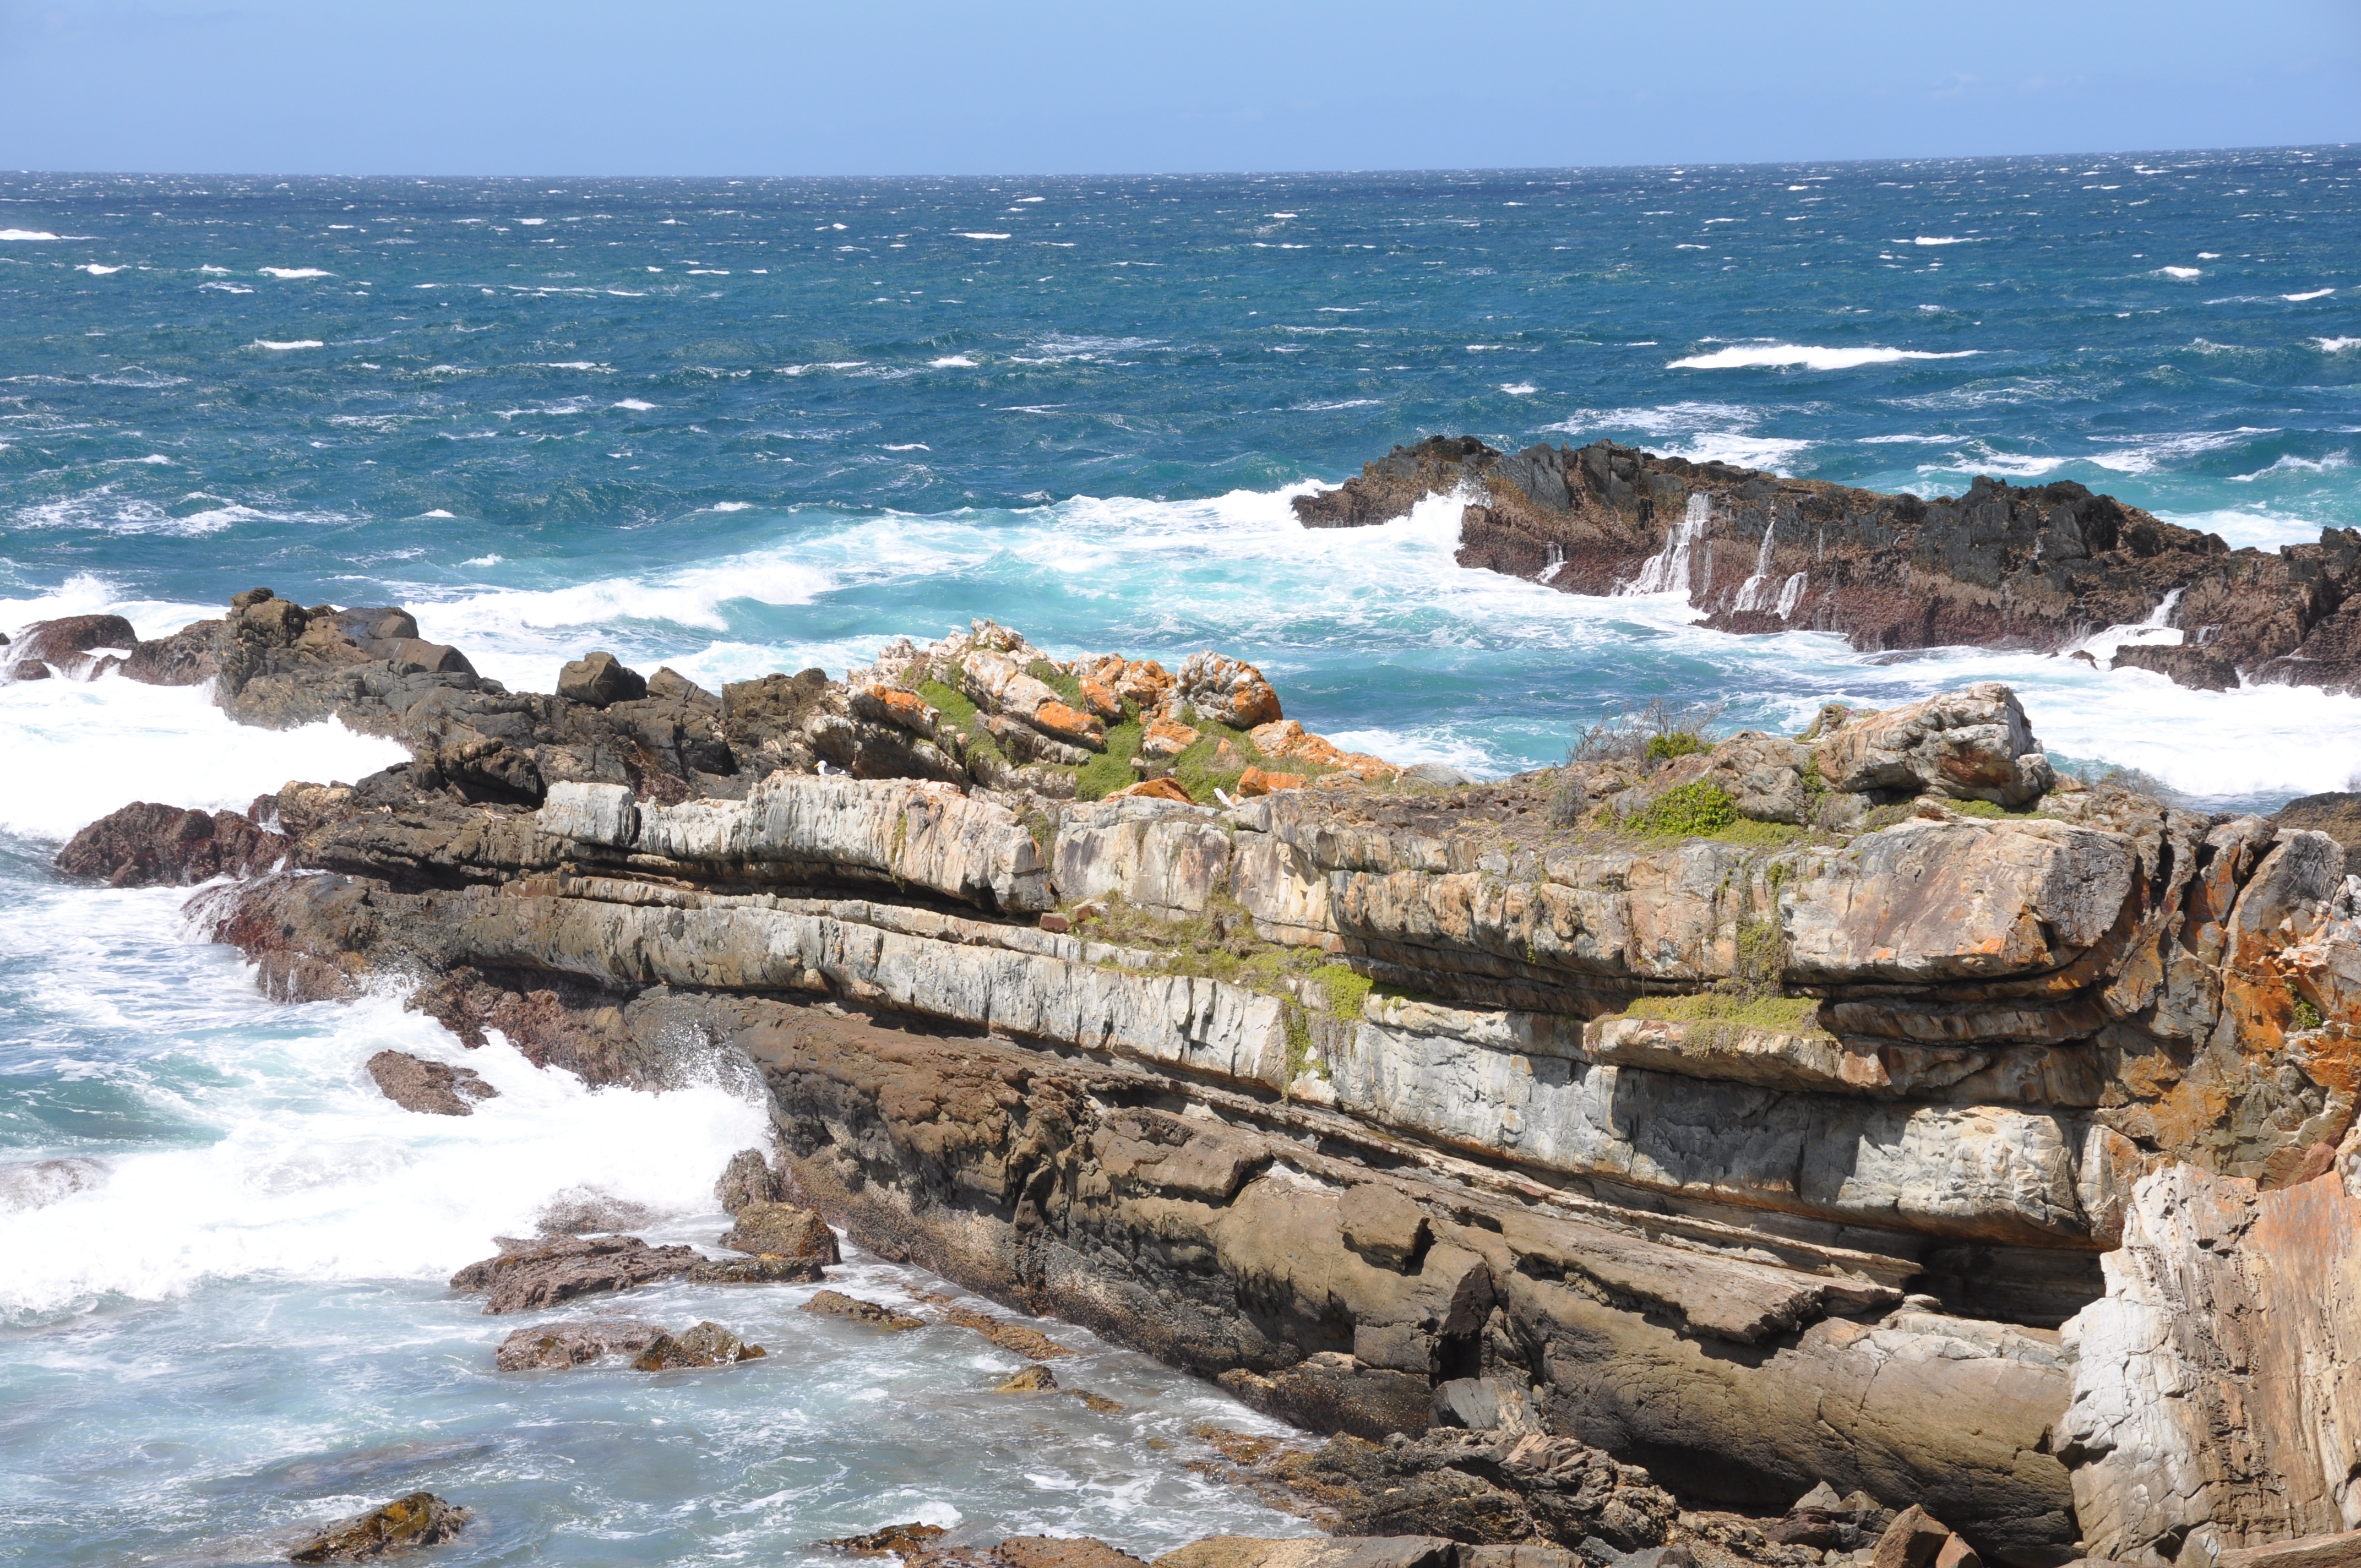
beach, sea, coast, rock, ocean, shore, wave, vacation, formation, cliff, cove, tower, bay, stack, terrain, national park, body of water, rocks, cape, islet, south africa, tsitsikamma, wind wave